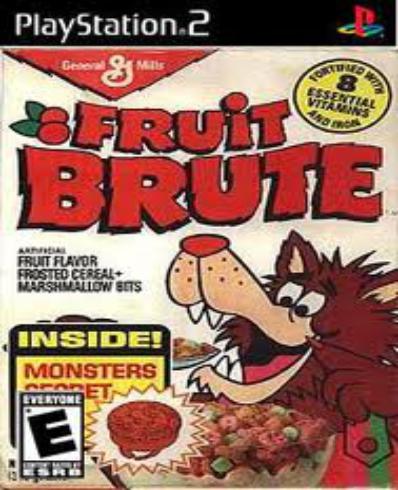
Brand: Fruit Brute
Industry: Food